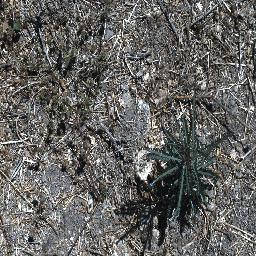
Label: parkinsonia